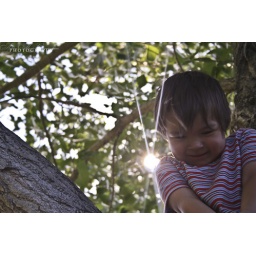
my boy in a tree during a family walk